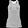
Label: T - shirt / top